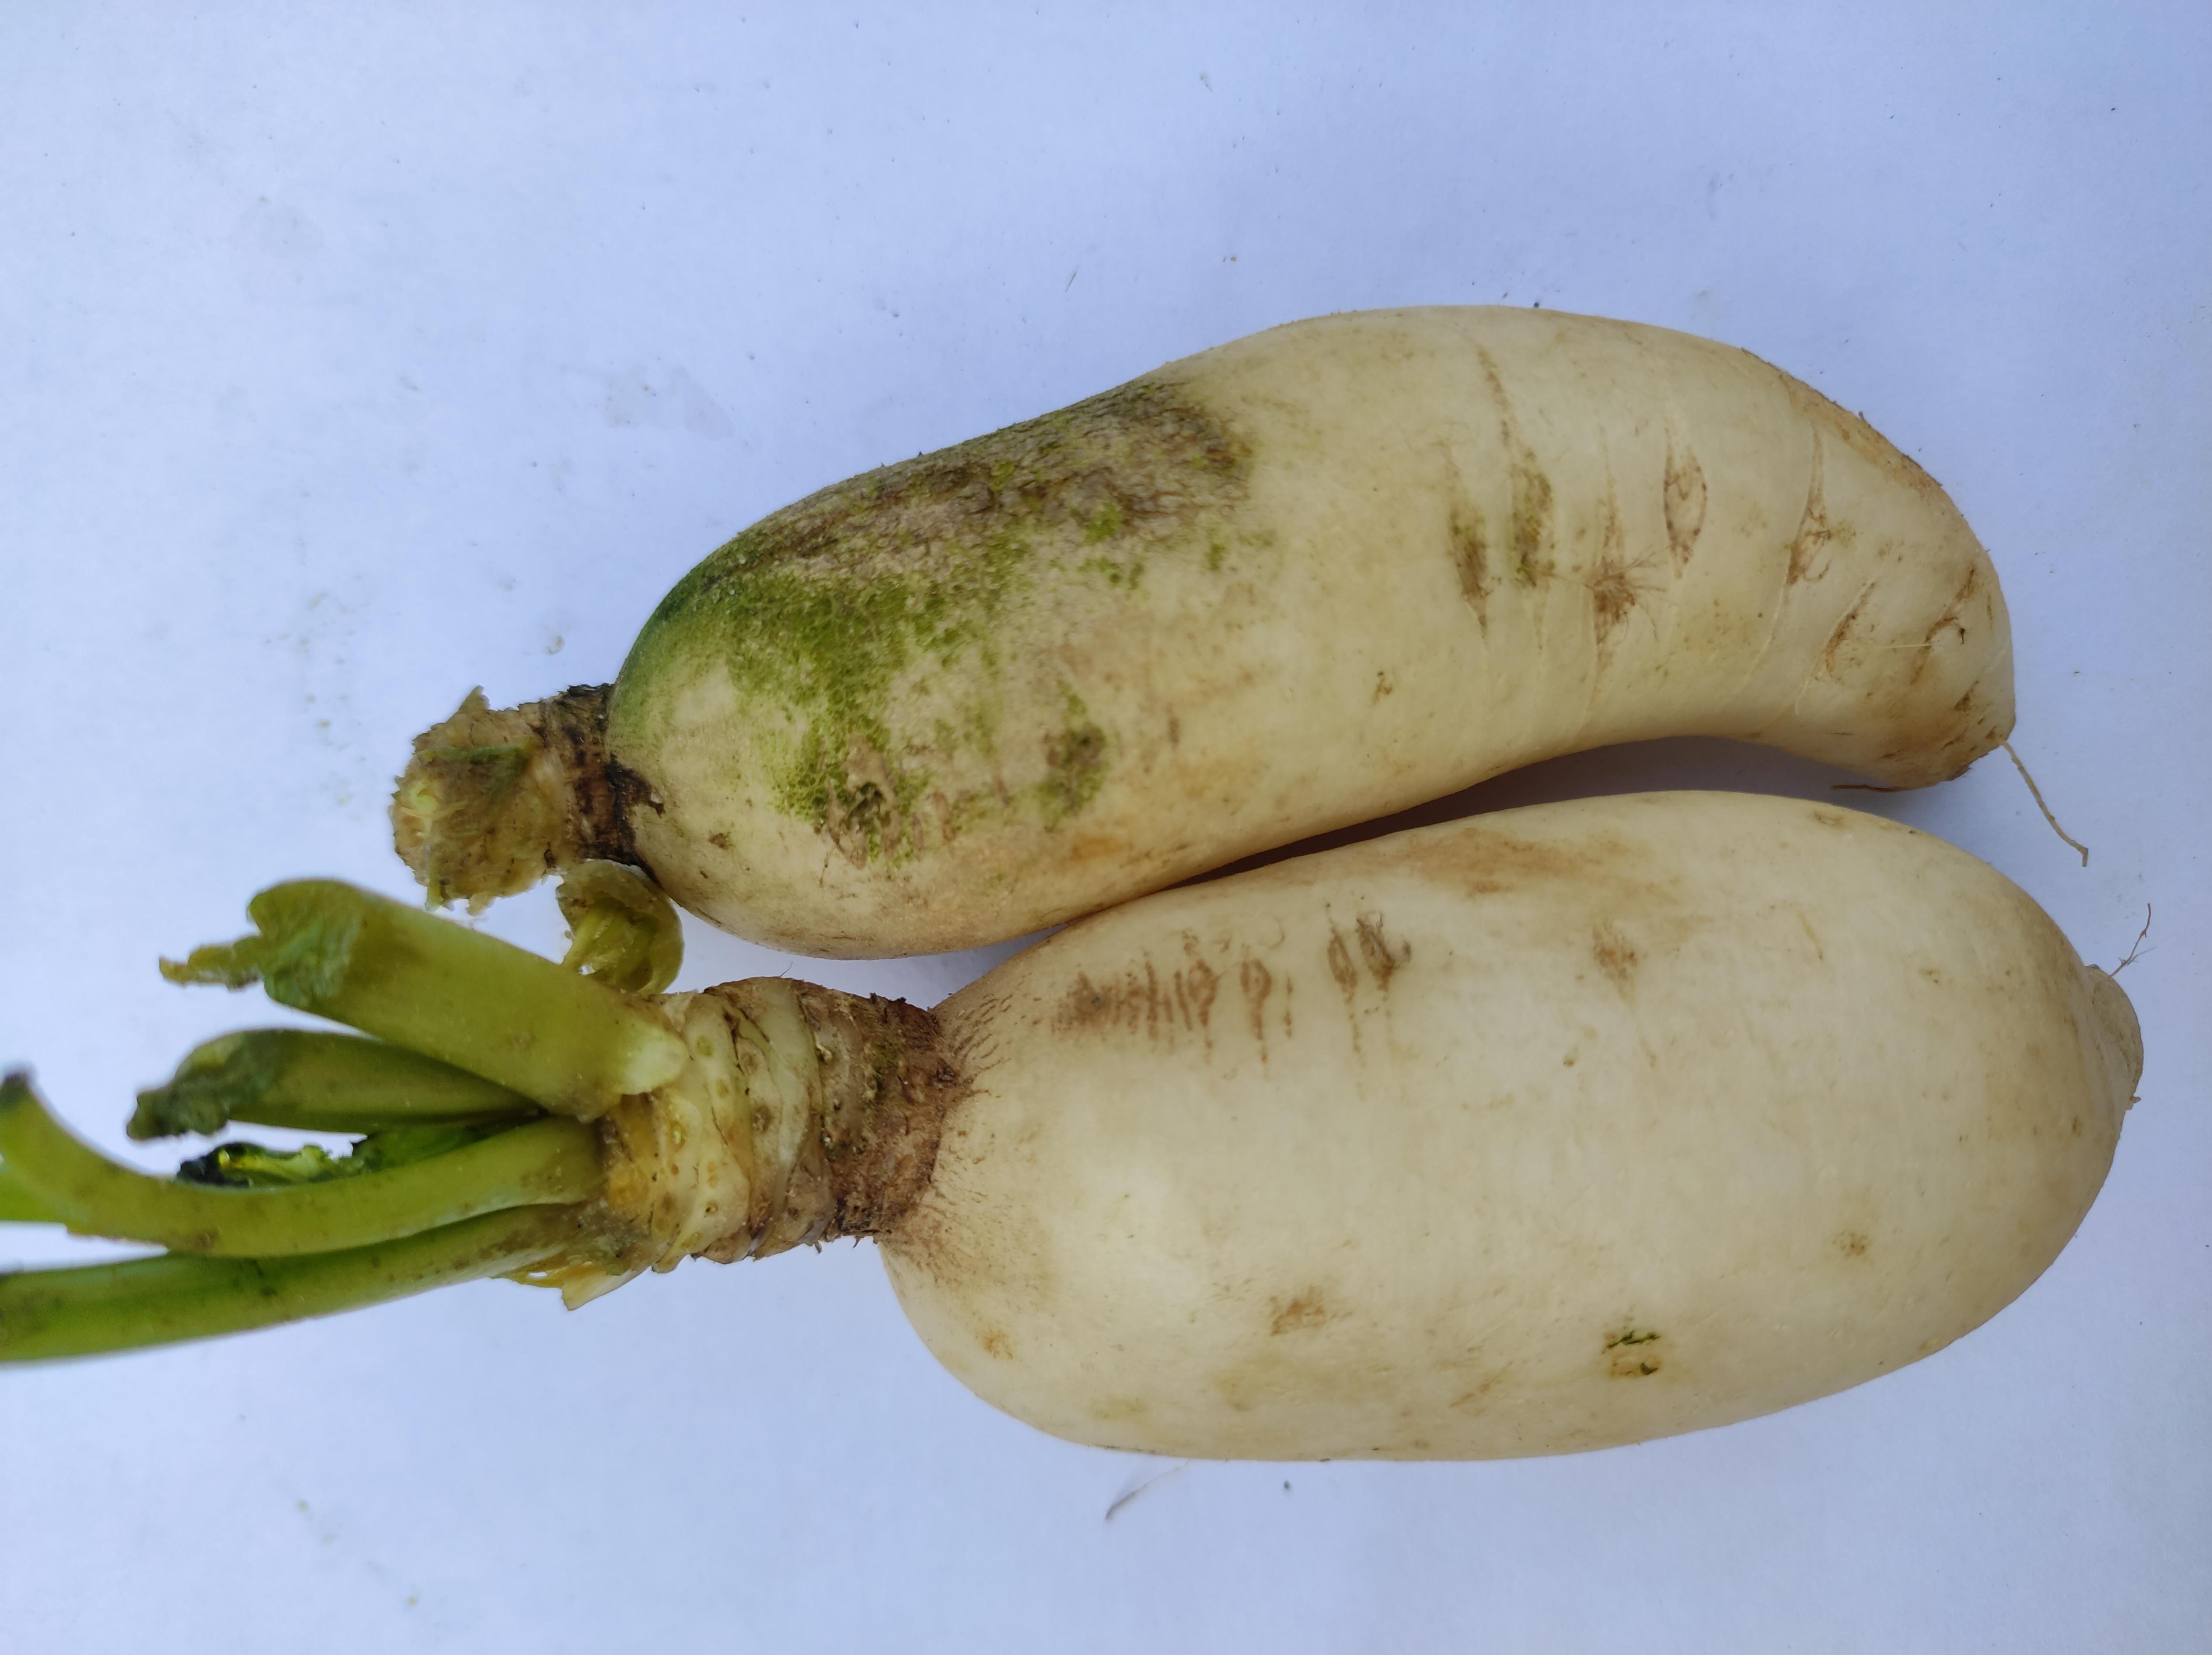
Label: Radish